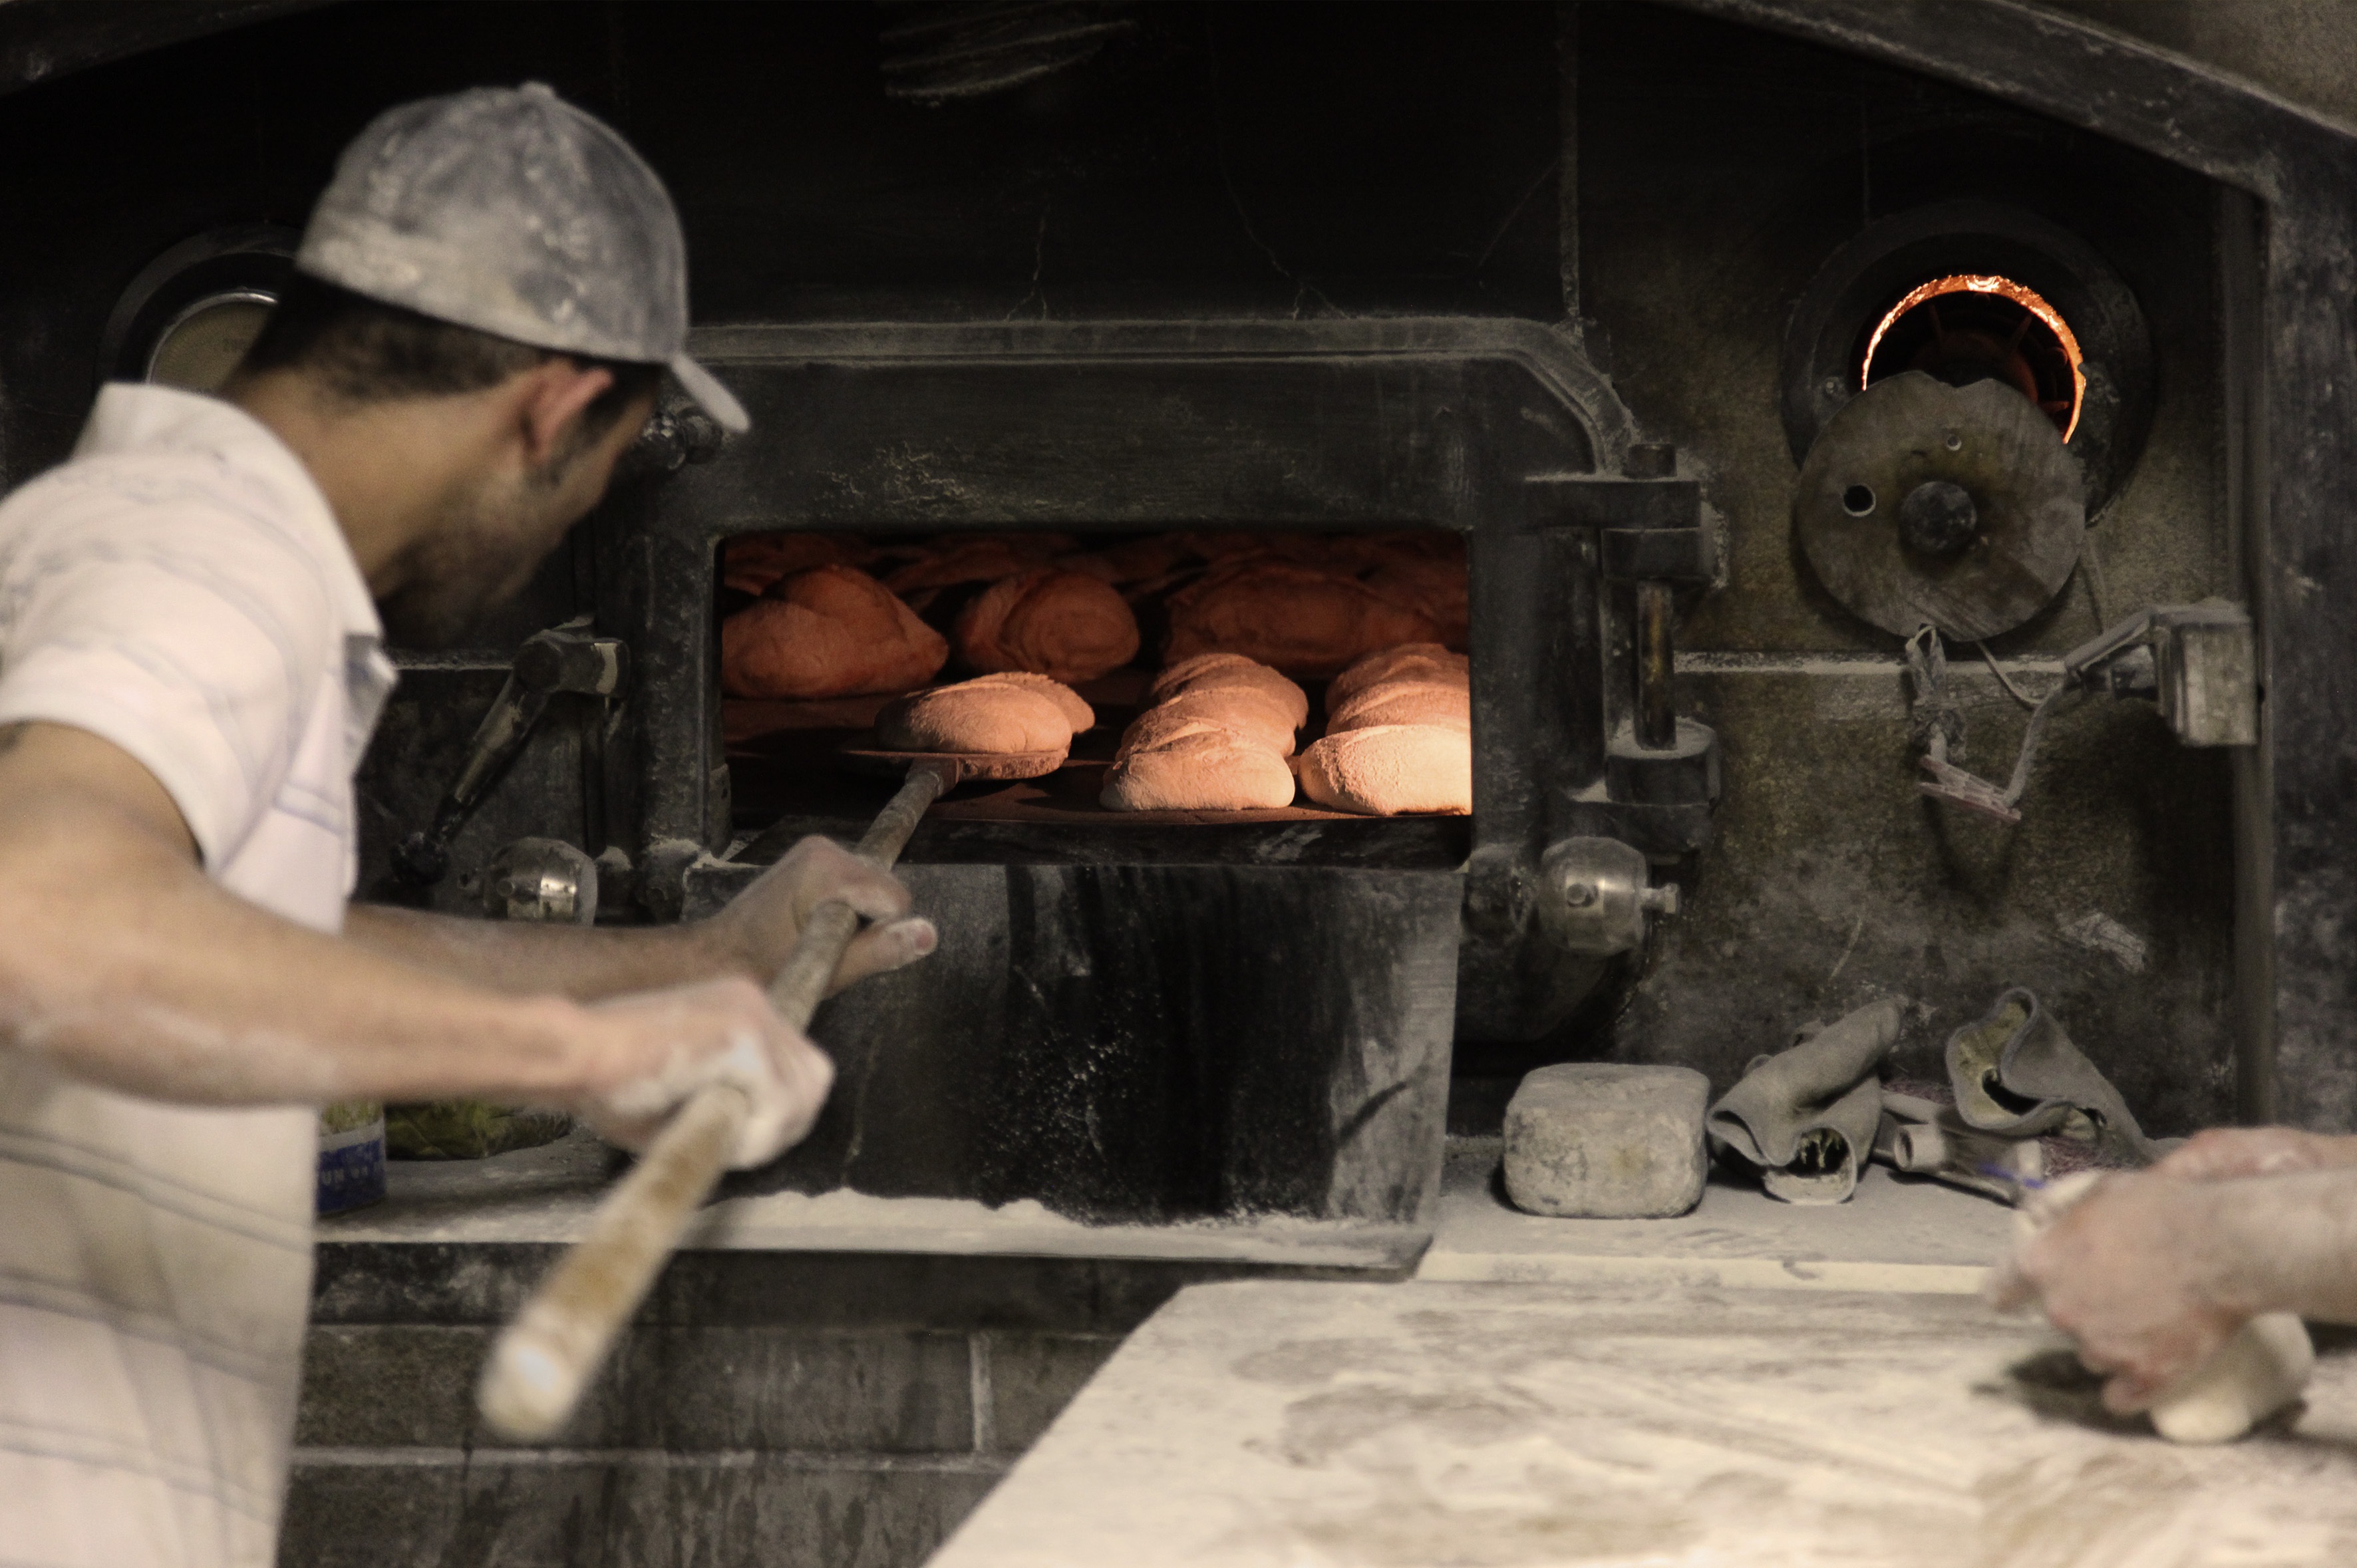
food, bread, bakery, baker, oven, screenshot, artisan bread